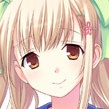
Portrait style: Anime Portrait